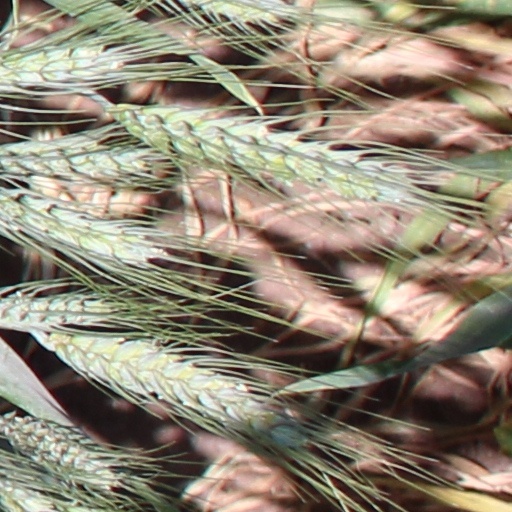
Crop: wheat